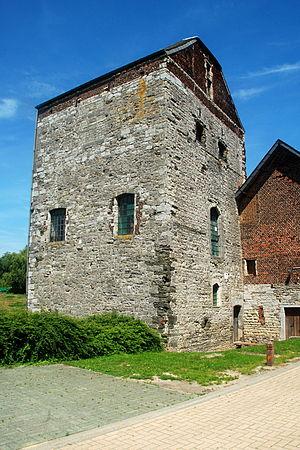
Belgique - Hainaut - Les Bons Villers - Donjon de Mellet
Cette page regroupe l'ensemble du patrimoine immobilier classé de la ville belge des Bons Villers.
Mellet est un village du Hainaut, se trouvant au nord de la ville de Charleroi. Depuis 1977 il fait administrativement partie de la nouvelle commune des Bons Villers. Il est également surnommé par les habitants des entités avoisinantes le "village des carottes", symbole qui est repris pour les différentes activités qui ont lieu toute l'année dans la bourgade. Ce surnom vient de la culture des carottes qui y est très abondante.
Le donjon de Mellet est un donjon de la fin du XIIIᵉ siècle situé à Mellet, village de la commune belge de Les Bons Villers, en province de Hainaut.